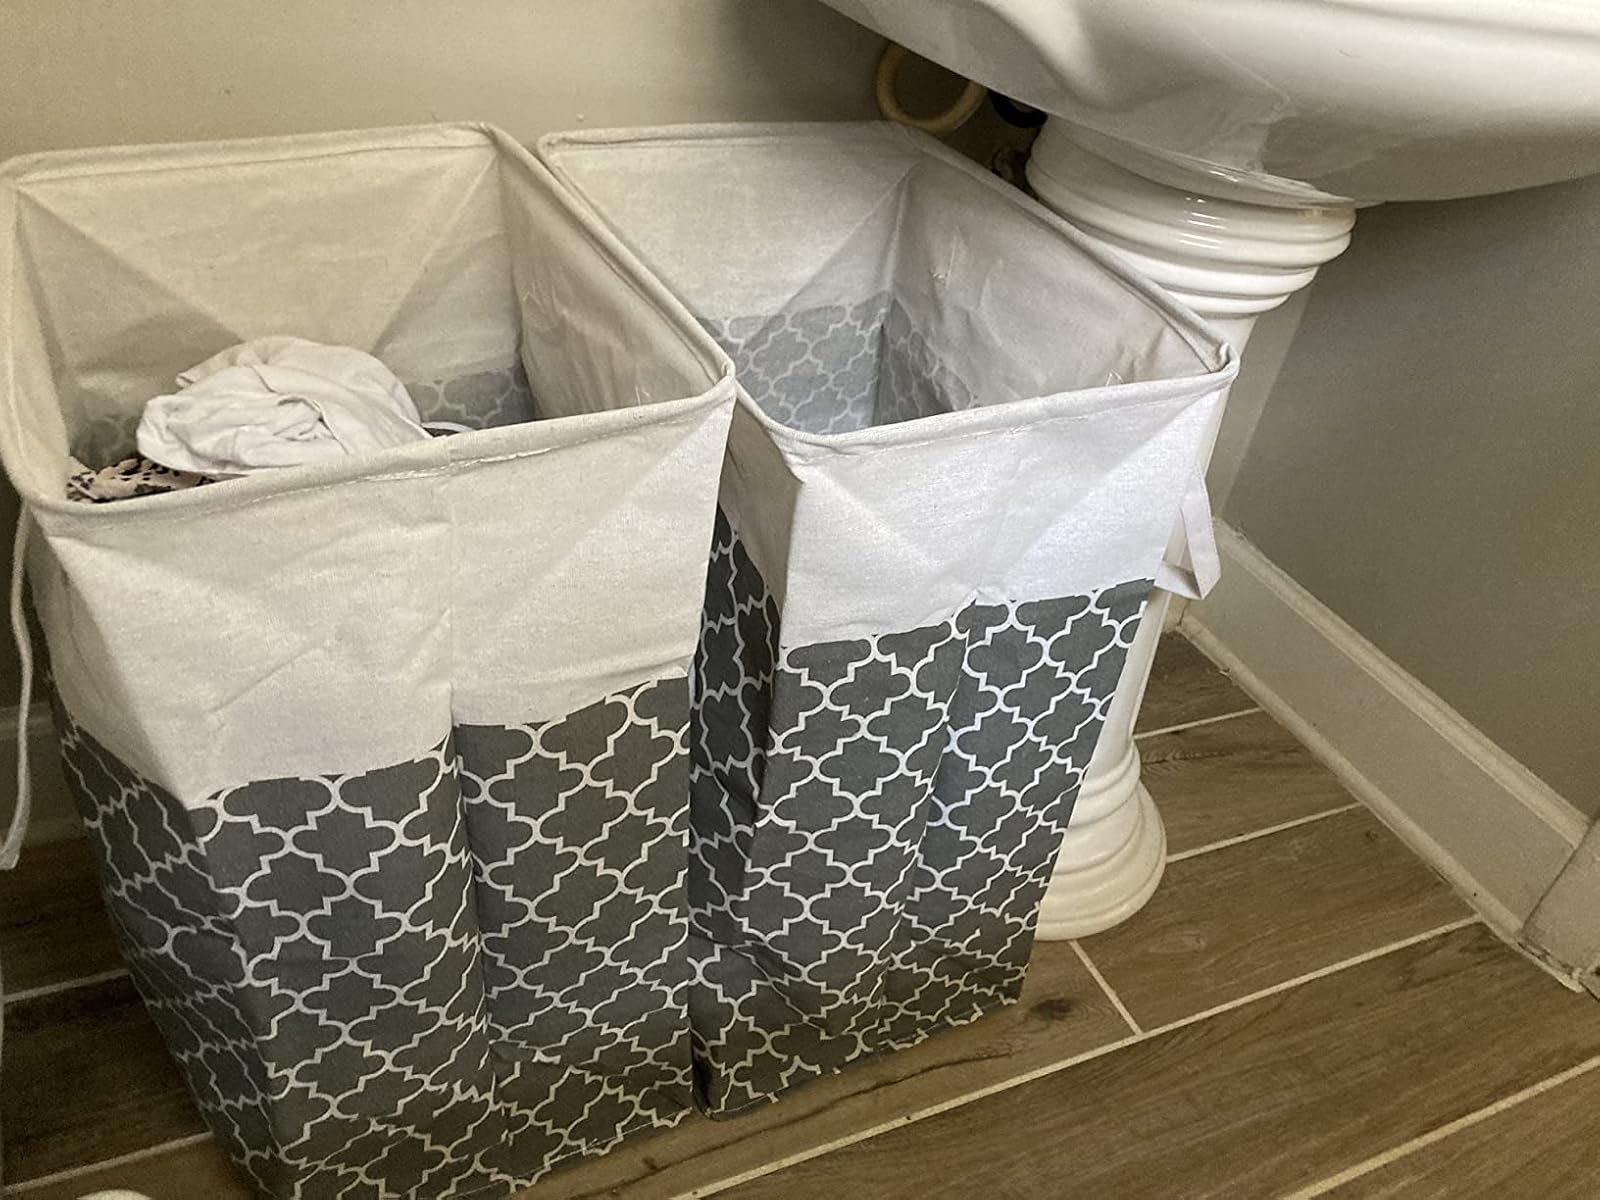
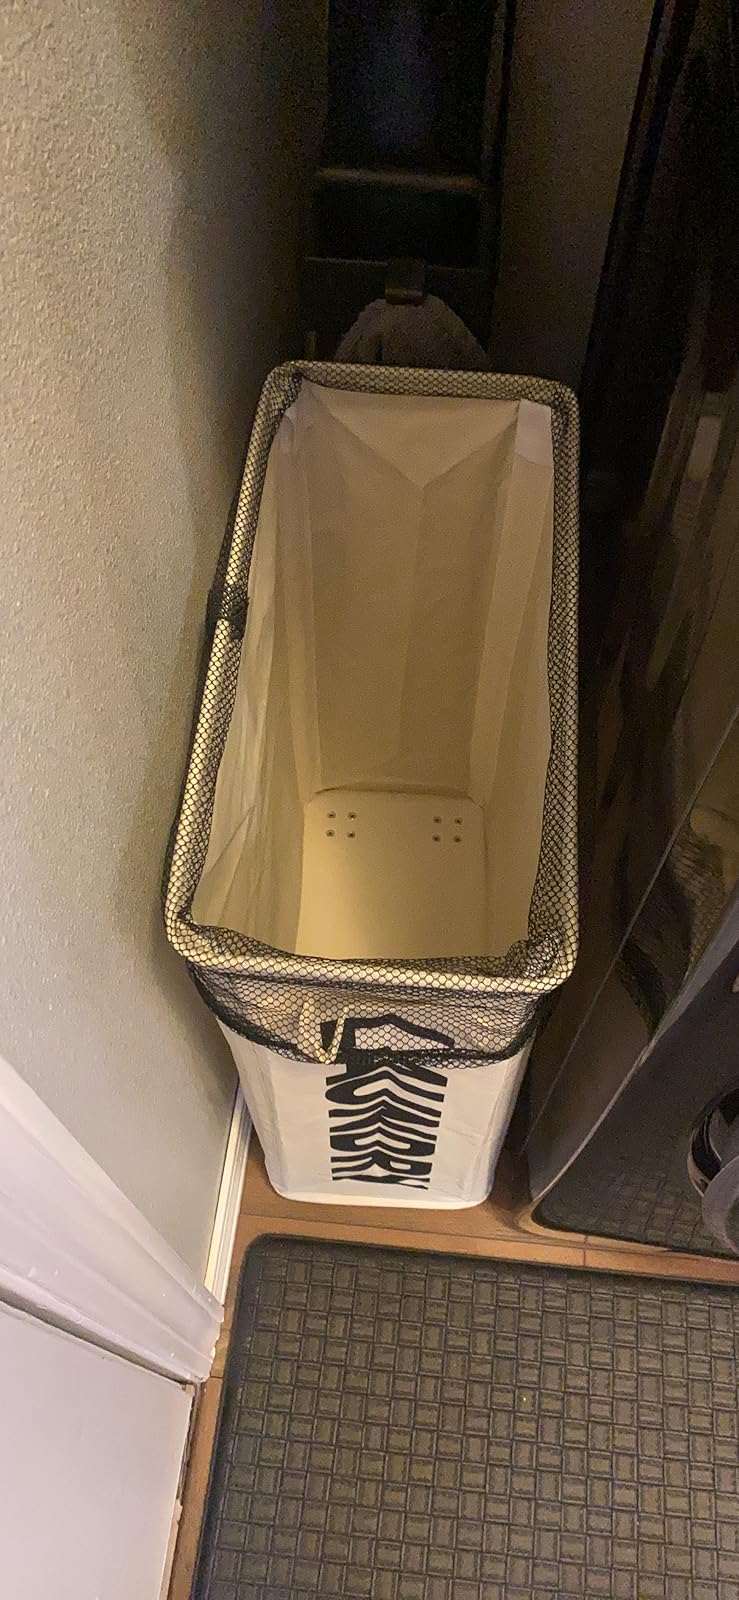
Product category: items_hamper
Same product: no